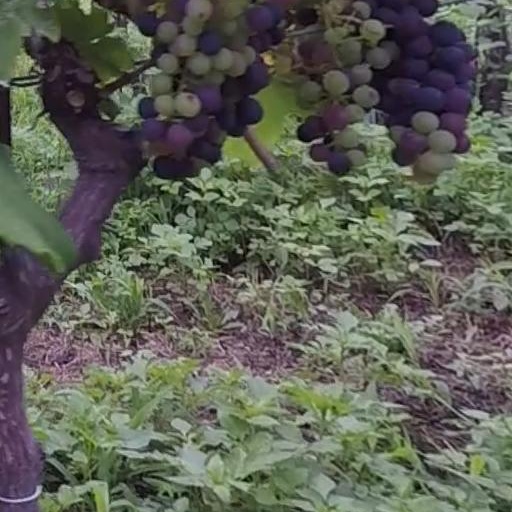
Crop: grape